Society of apostolic life

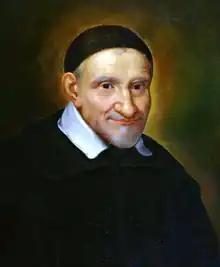
St. Vincent de Paul

Apostolic societies vary widely in their missions and areas of focus. Some emphasize preaching, teaching, healthcare, seminary formation, foreign missions, retreats, or advocacy for justice, among other goals. Most were founded in response to a specific need recognized by their founders. Today, many continue to center their work on one or more of the corporal and spiritual works of mercy.